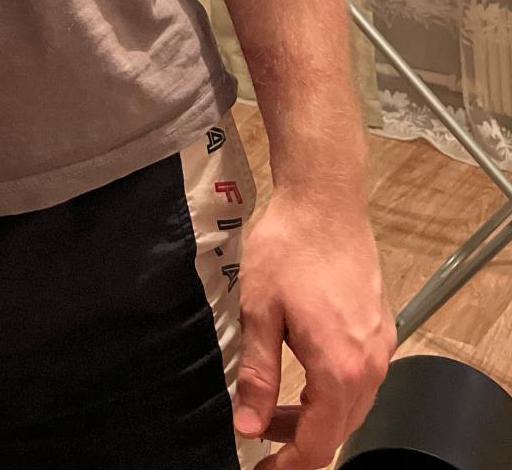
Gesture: no_gesture